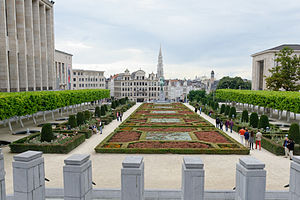
Mont des Arts
Rådhustårnet set fra Mont des Arts/Kunstberg.
Mont des Arts eller Kunstberg er et historisk område i centrum af Bruxelles, Belgien.